Hal Pearl

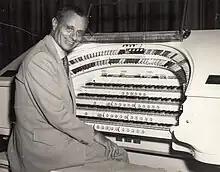
Hal Pearl at Chicago Theatre's "Mighty Wurlitzer"

Hal Pearl is probably best known for being the organist at the Aragon Ballroom for over 20 years. The Aragon hosted nearly all of the top names of the big band era. Hal was the resident organist during that era, playing with and during the intermissions of the sets of the visiting artists. Shows were radio broadcast nationally and even heard in Europe.